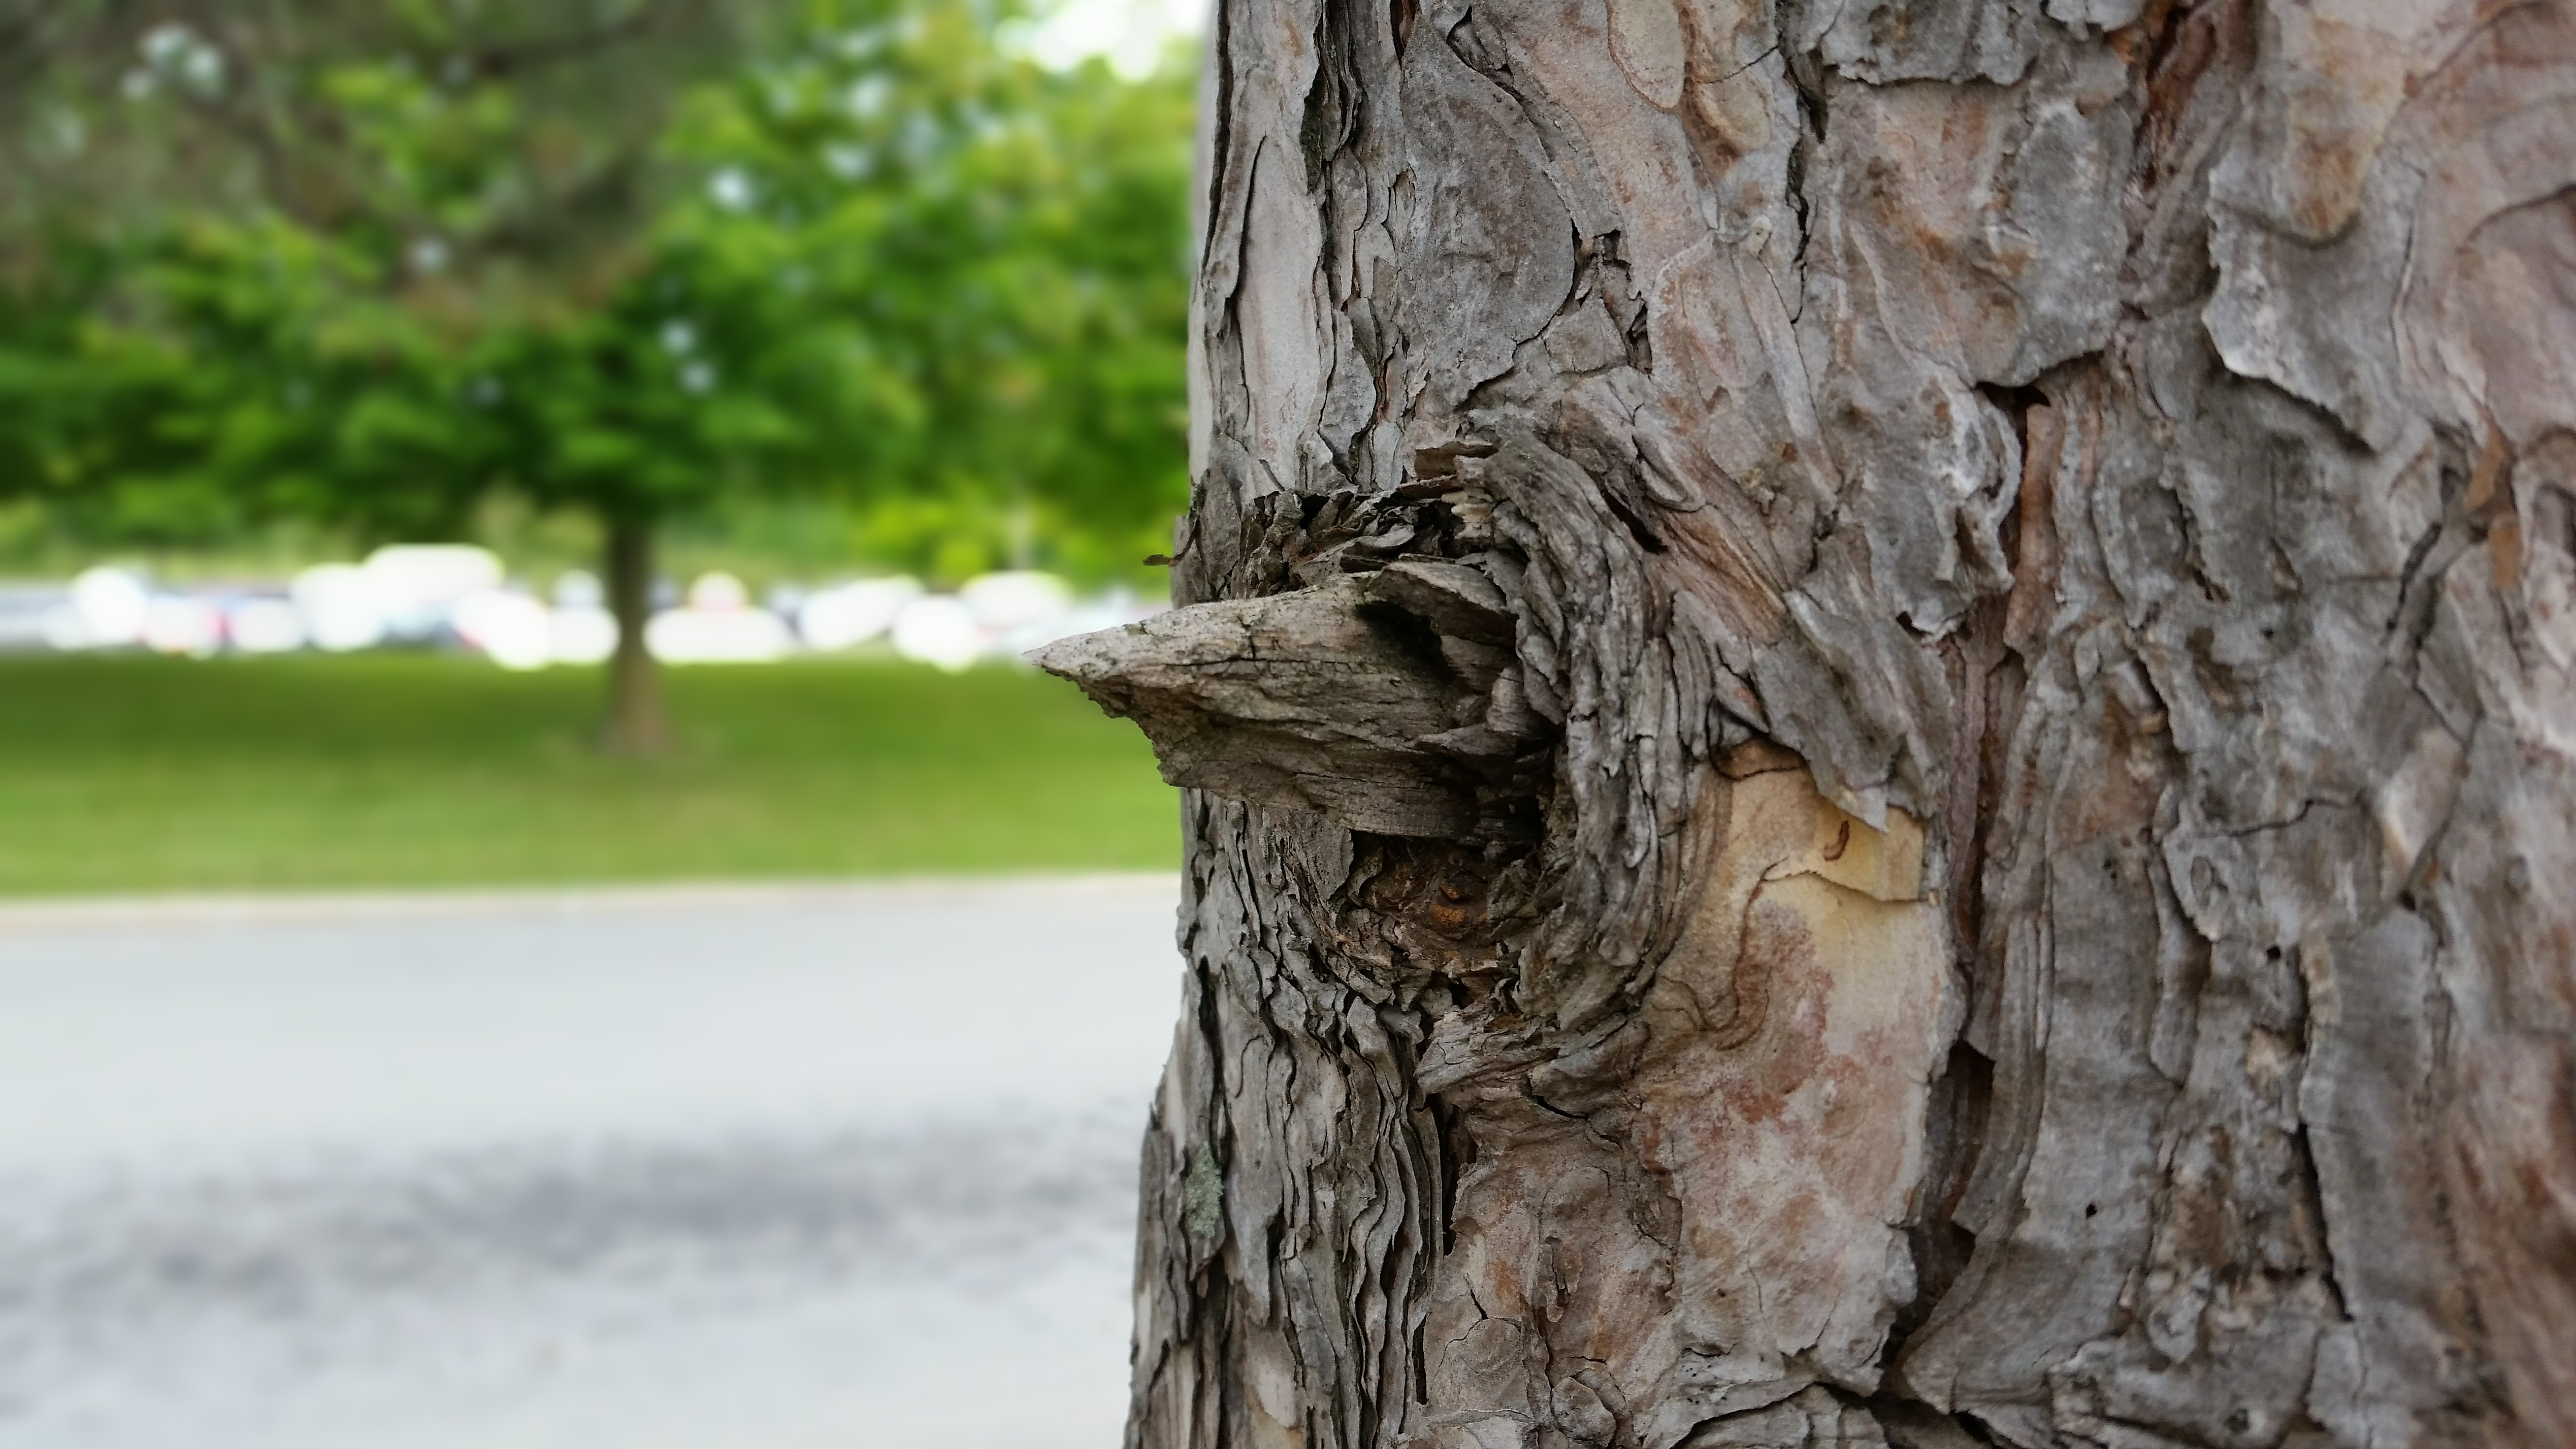
tree, nature, branch, bird, plant, wood, leaf, trunk, wildlife, fauna, woody plant